River Thames

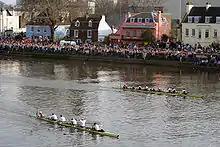
Cambridge cross the finish line ahead of Oxford in the 2007 Boat Race, viewed from Chiswick Bridge.

The London Cable Car over the Thames from the Greenwich Peninsula to the Royal Docks has been in operation since the 2012 Summer Olympics.